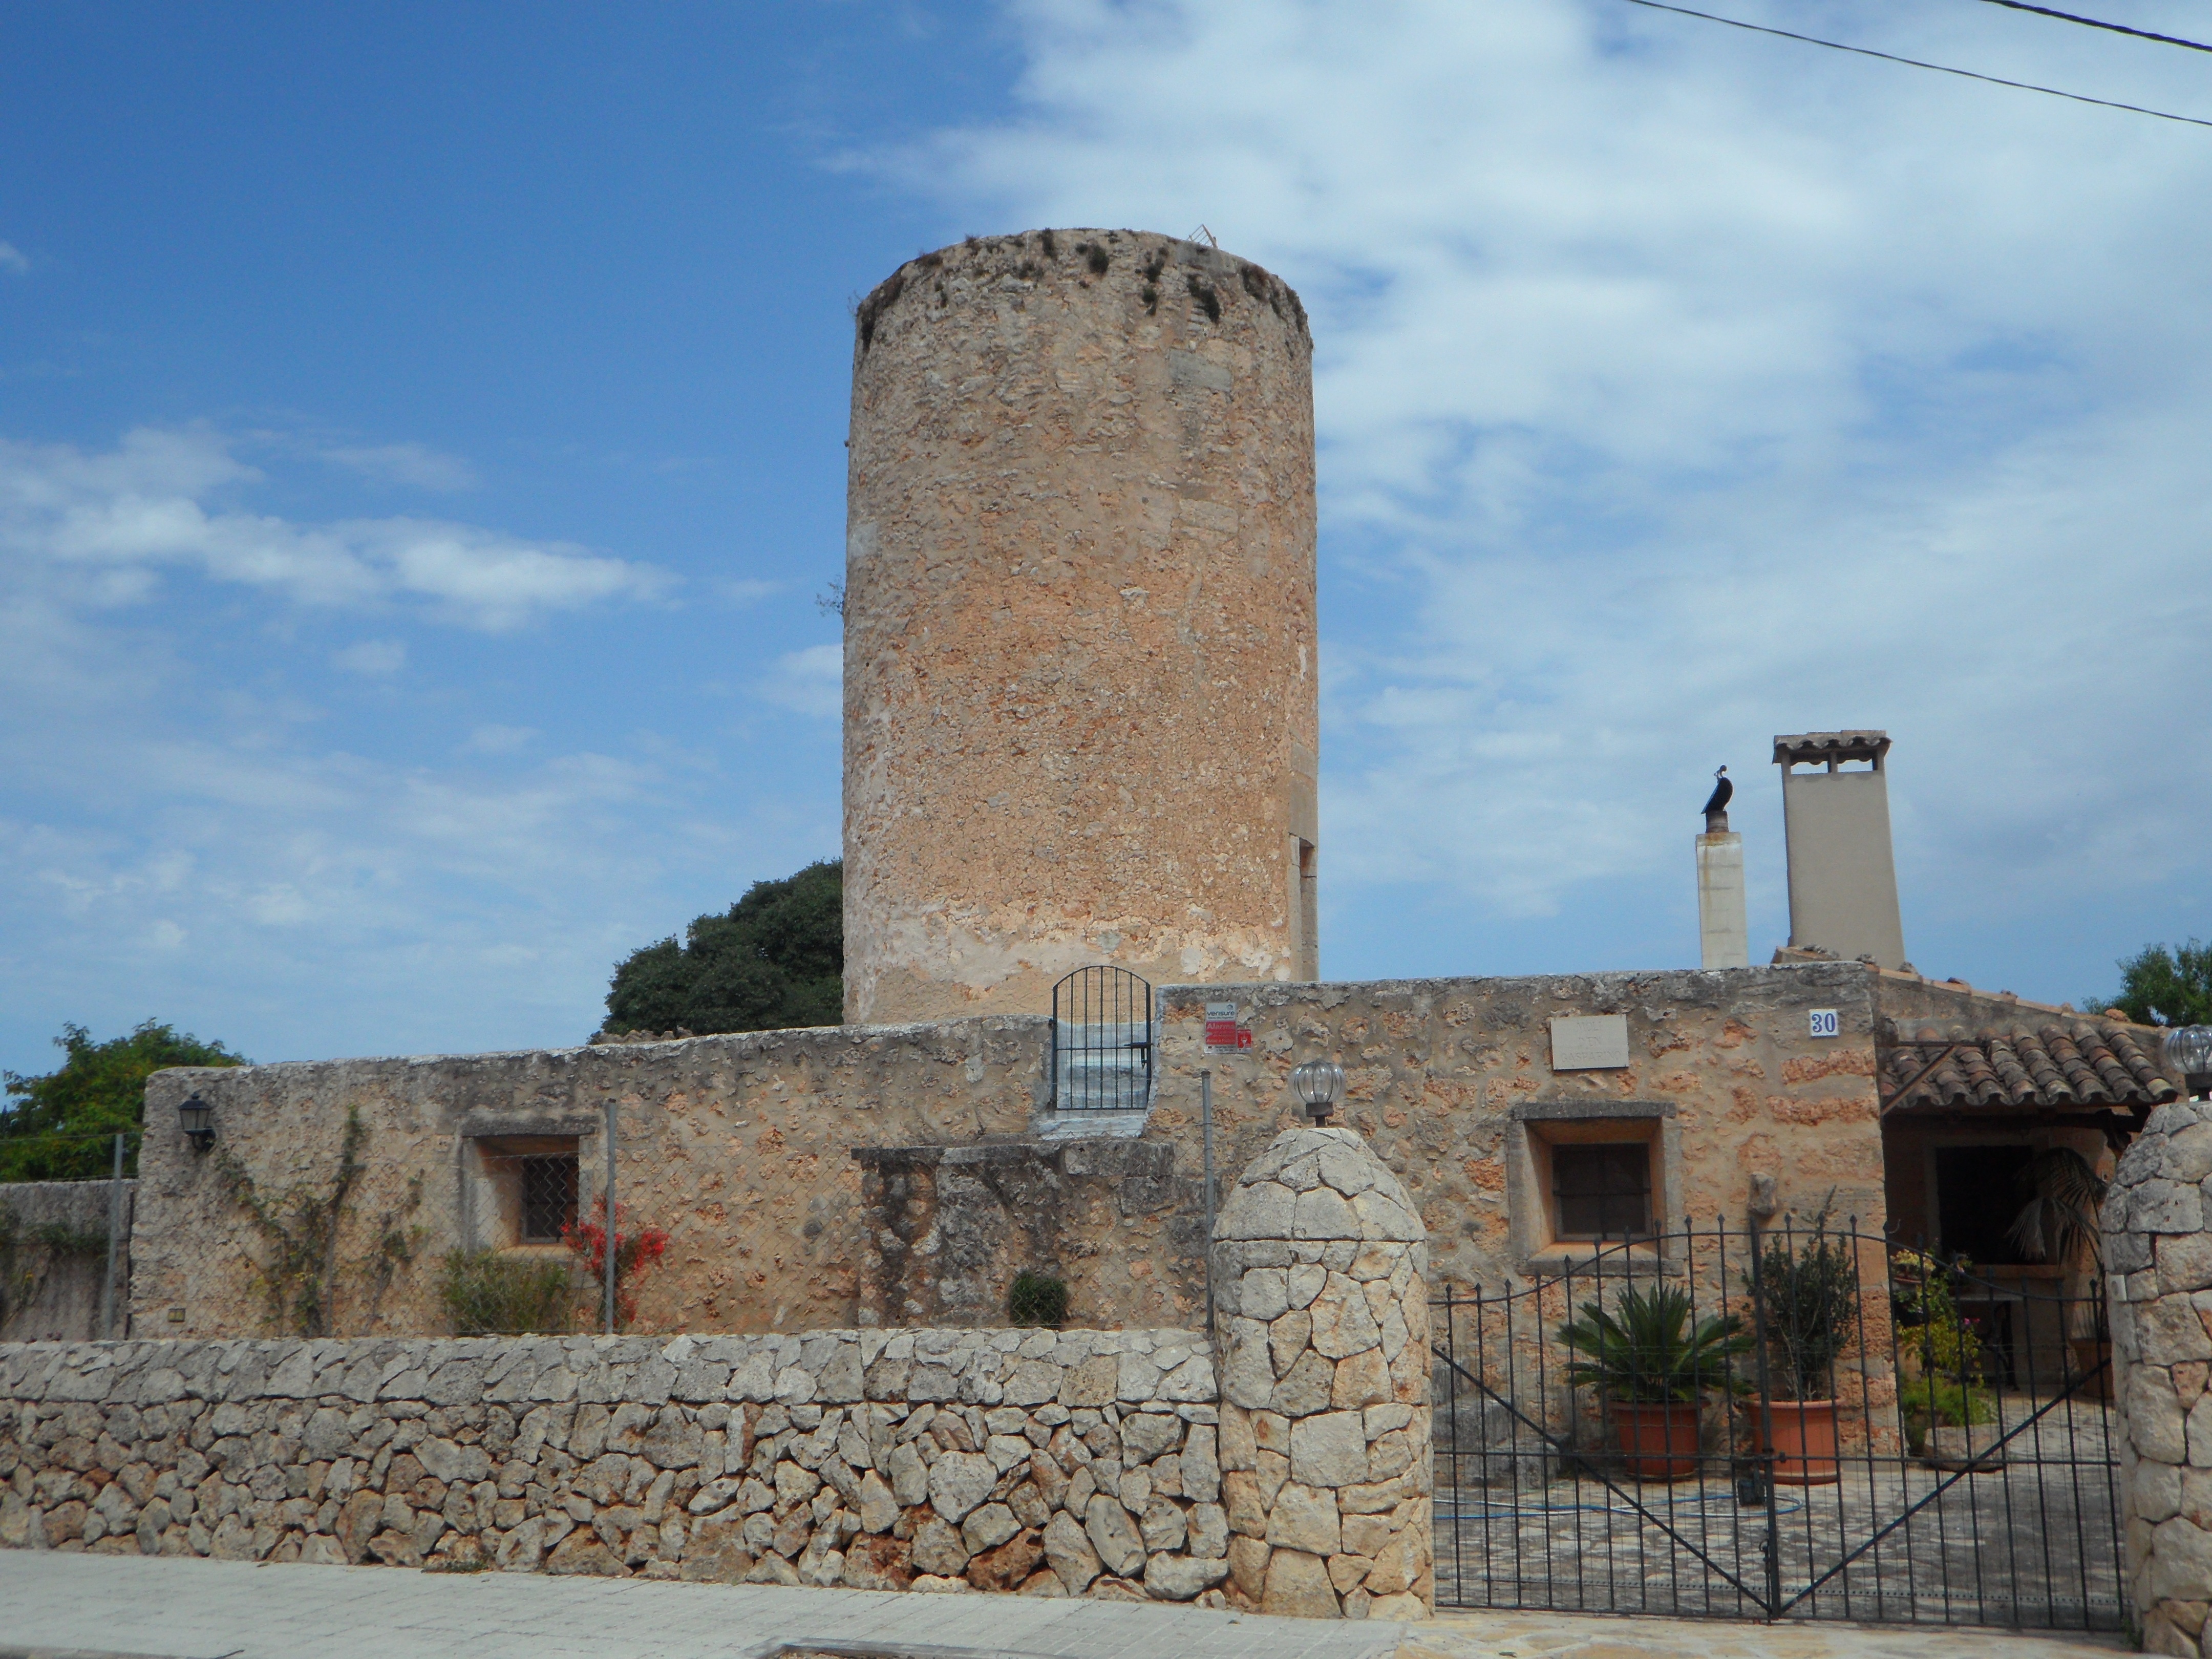
rock, architecture, building, home, monument, tower, landmark, fortification, ruins, mallorca, history, stony, archaeological site, holiday house, historic site, ancient history